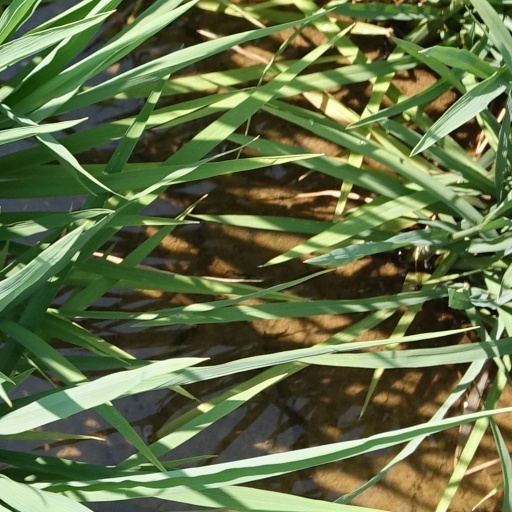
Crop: rice